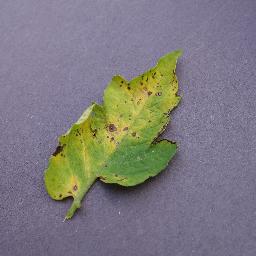
Label: Tomato___Septoria_leaf_spot